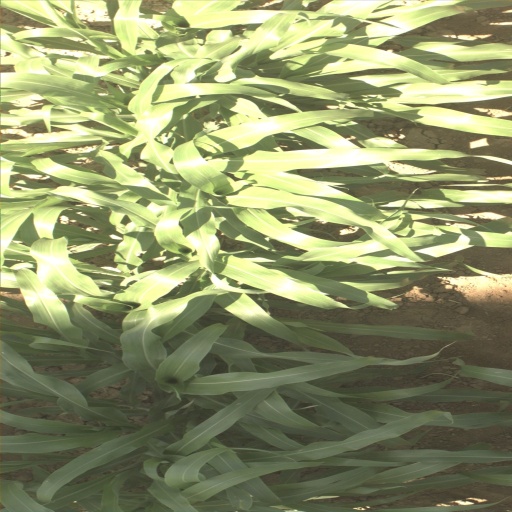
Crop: sorghum